Bill Davis Racing

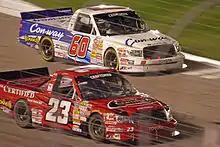
The 23 truck in 2007.

Despite running a limited schedule, Benson finished 25th in points. He became the full-time driver in 2005, and had six top-fives en route to a tenth-place points finish. Benson went on to collect five wins during the 2006 season with additional backing from Exide Batteries and finished runner-up to Todd Bodine for the championship. 360 OTC sponsored the 23 for ten races during the 2007 season. Benson won four races and finished third in points. In 2008 Benson was considered a title favorite. Benson, crew chief Trip Bruce, and truck chief William (Billy) Hagerthey Jr. won five races that year and held off defending champion Ron Hornaday Jr. to win the 2008 NASCAR Craftsman Truck Series championship, the first ever NASCAR championship for BDR. Before winning the championship, it was announced that Benson would not return in 2009. Both Benson and Trip Bruce have since been named to the No. 1 truck of Red Horse Racing. ARCA RE/MAX Series driver Tayler Malsam was intended to drive this truck for Rookie of the Year Honors, but he later moved to Randy Moss Motorsports with Skinner after the abrupt closure of Bill Davis Racing.